Guillaume Postel

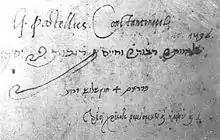
Note of Guillaume Postel on the Arabic astronomical manuscript of al-Kharaqī, "Muntahā al-idrāk fī taqāsīm al-aflāk" ("The Ultimate Grasp of the Divisions of Spheres"), 1536, Constantinople

In 1536, when Francis I sought a Franco-Ottoman alliance with the Ottoman Turks, he sent Postel as the official interpreter of the French embassy of Jean de La Forêt to the Ottoman sultan Suleiman the Magnificent in Constantinople. Postel was also apparently assigned to gather interesting Eastern manuscripts for the royal library, today housed in the collection of oriental manuscripts at the Bibliothèque Nationale in Paris.